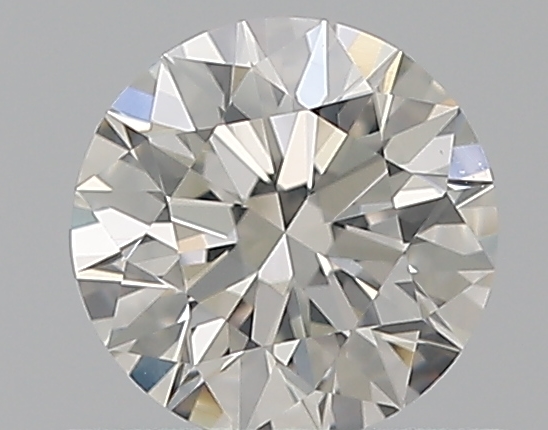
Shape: round
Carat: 0.5
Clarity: SI1
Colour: H
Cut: EX
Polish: EX
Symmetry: EX
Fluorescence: N
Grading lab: GIA
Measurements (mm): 5.1 x 5.12 x 3.16